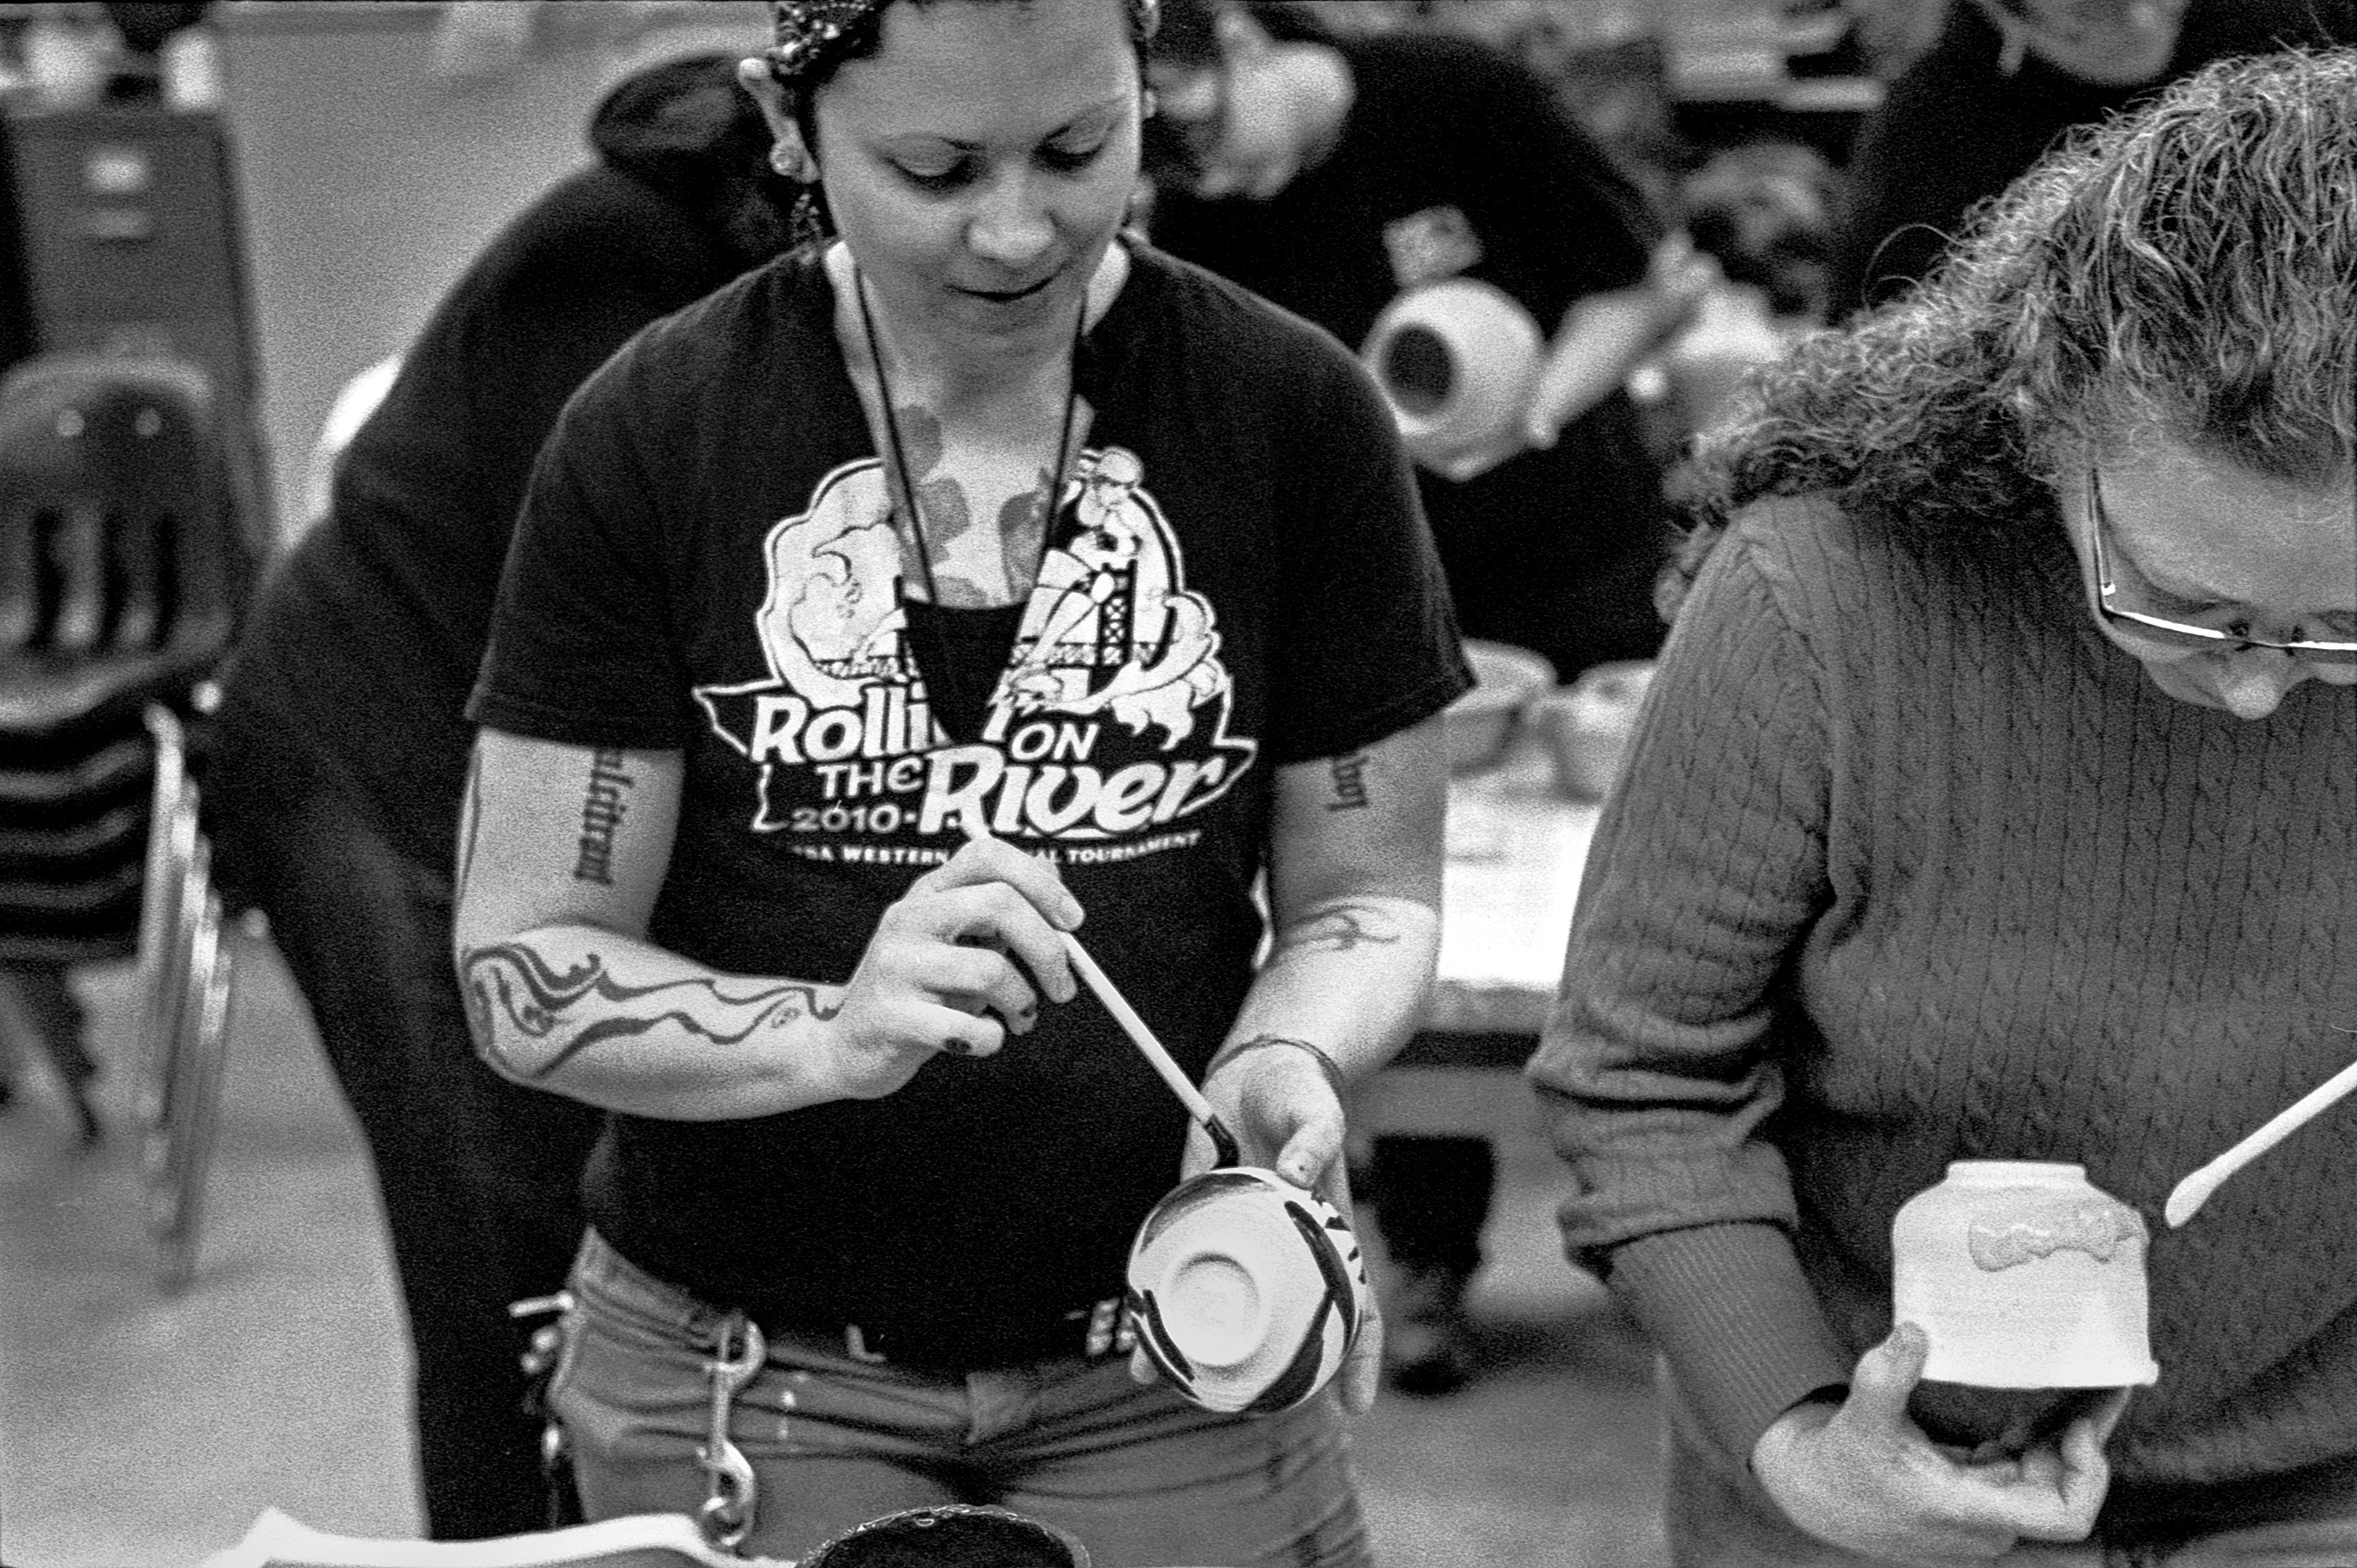
person, black and white, people, street, monochrome, pottery, 35mm, photograph, trix, clay, kiev4a, westernstyleraku, epsonv600scanner, 50mmf2jupiter, rodinaldeveloper1001, monochrome photography